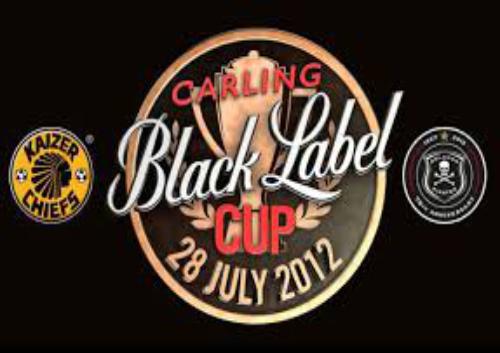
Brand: Carling Black Label
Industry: Food